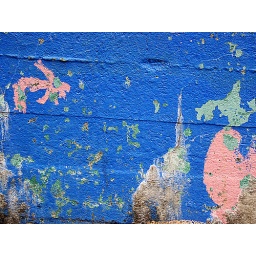
Blue painted wall that reminds one of the ocean with the life around the coral reefs.